Gasteria glomerata

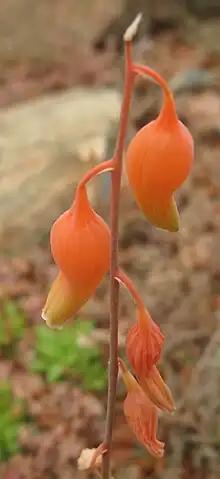
"Gasteria glomerata" flowers.

This dwarf species of "Gasteria" has its rounded tongue-shaped leaves in two opposite rows. They are slightly rough in texture, and often strongly recurved.